United States Army Signal Corps

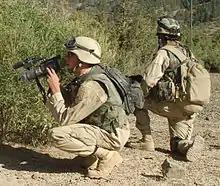
A Combat Documentation Specialist of the 1108th Signal Brigade documents 10th Mountain Division soldiers as they search a mountainside near Shkin Firebase in late 2003.

The first task was to obtain ships more suitable than the "Harold" or the "Argosy". Such a ship was the freighterpassenger, FP-47, acquired by Signal Corps in March 1944, at Sydney. The Army had built her in the United States in 1942, a sturdy, wooden, diesel-driven vessel only 114 feet long, but broad, of 370 tons, intended for use in the Aleutians. Instead she had sailed to Australia as a tug. The Signal Corps fitted her with Australian transmitters and receivers, also with an SCR-300 walkietalkie, two SCR-808's, and an SCR-608, plus power equipment, antennas, and, finally, quarters for the Signal Corps operators. The Australian sets were intended for long-range CW signals operating in the high frequencies; the SCRs were short-range VHF FM radios for use in the fleet net and for ship-toshore channels. Armed with antiaircraft weapons and machine guns (served by 12 enlisted men of the Army ship and gun crews), navigated by a crew of 6 Army Transport Service officers and the 12 men already mentioned, the FP-47 was ready for service in June. Her Signal Corps complement consisted of one officer and 12 men.